Danmark (ship, 1855)

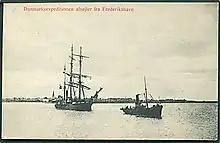
"Danmark" leaving Fredrikshavn for the Danmark Expedition to NE Grenland 1906-1908

The ship was built in Sunderland, England in 1855, rigged as a three-masted steam bark and originally fitted with a 98 hp high pressure steam engine. She sailed under the name "Sir Colin Campbell" on whaling trips from Scotland to the Greenland Sea and Davis Strait. In 1892 she was sold to Norway, refitted with a 200 hp triple expansion engine, renamed "Magdalena" and sailed as a seal catcher until 1906. The later polar explorer Roald Amundsen sailed on "Magdalena" in 1884 on a seal hunt into the West Ice. From the records of the oil factory of J.A. Nielson in Tønsberg it is reported that "Magdalena", owned by Gustav C. Hansen, was the first ship to process blubber at the factory when it opened in 1883 (1,300-1,400 barrels of seal oil).